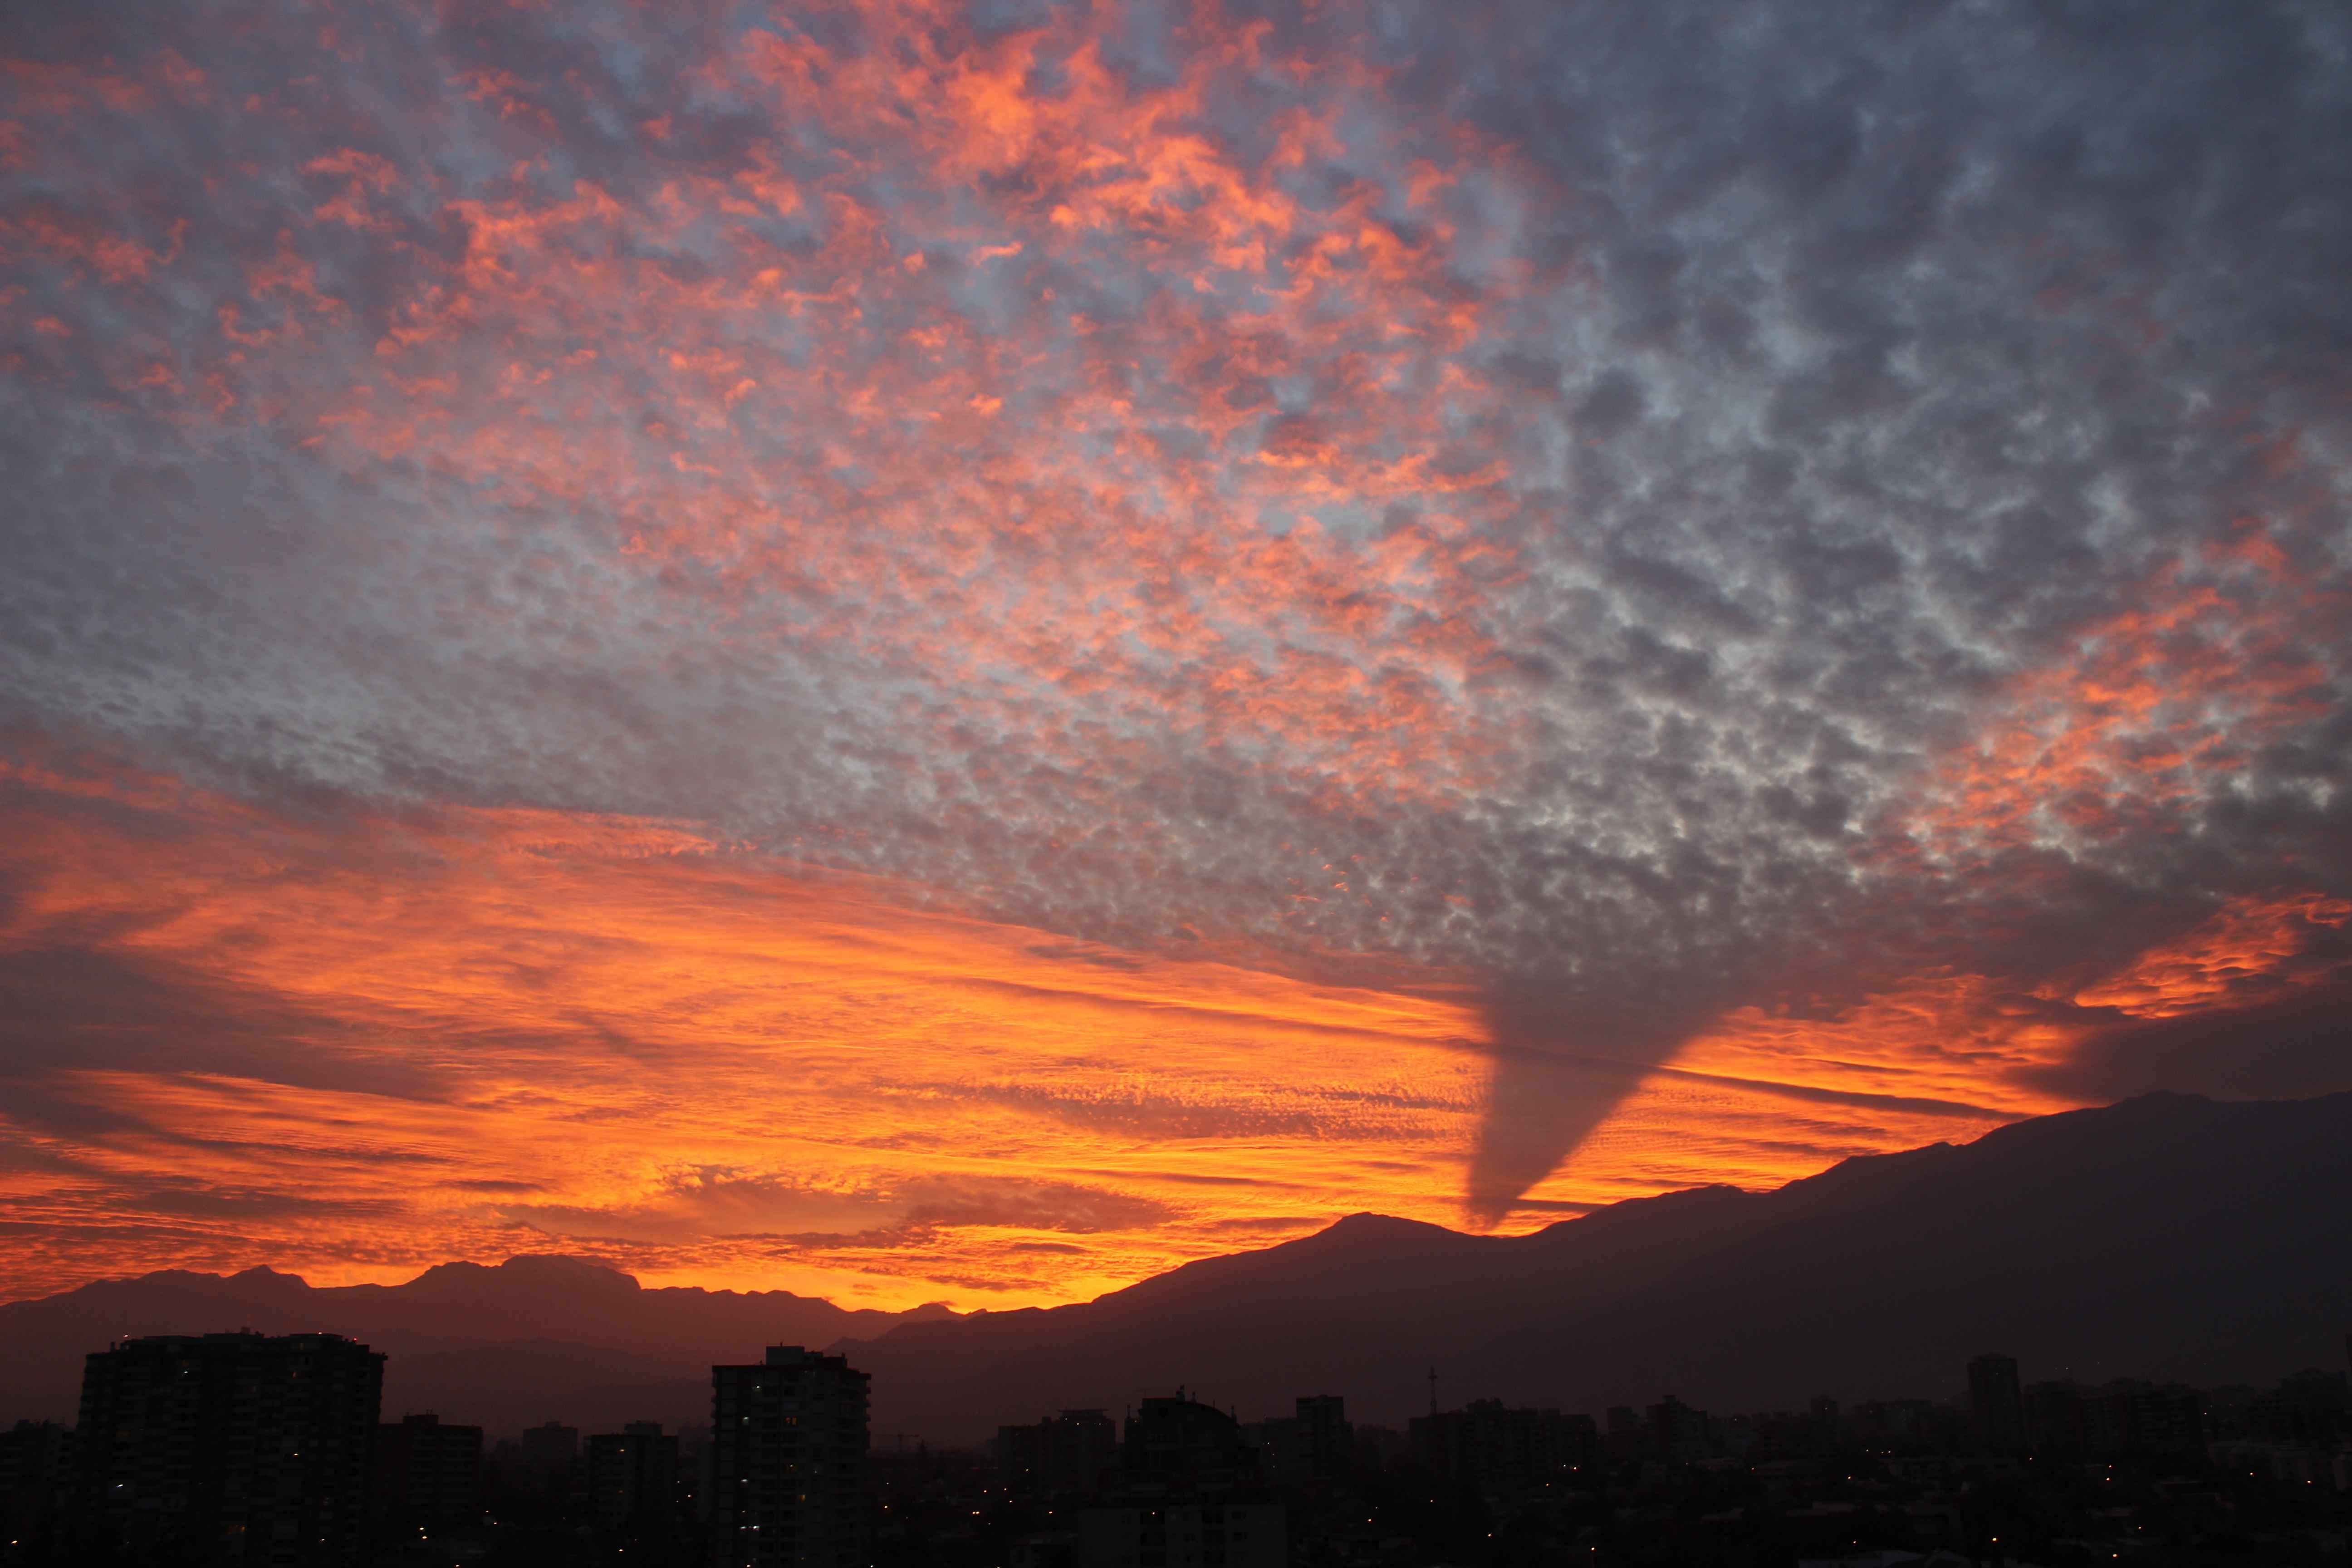
horizon, light, cloud, sky, sun, sunrise, sunset, white, cloudy, morning, dawn, atmosphere, cityscape, dusk, evening, scenic, clouds, mountains, clouded, sky clouds, afterglow, geological phenomenon, red sky at morning